Matt Turner (Neighbours)

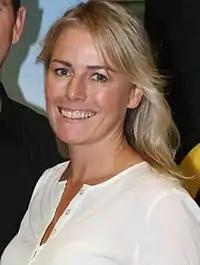
Matt was introduced to the show as the husband of returning character Lauren Carpenter, now played by Kate Kendall ("pictured").

In his fictional backstory, Matt married Lauren Carpenter in 1994 and they had three children – Mason (Taylor Glockner), Amber (Jenna Rosenow) and Bailey (Calen Mackenzie). Only Amber and Bailey accompanied their parents to Erinsborough, leaving Matt and Lauren to explain that Mason had been delayed due to work. However, as Matt and Lauren settled in, it became clear they were hiding something. When Mason eventually arrived, it emerged that he had been in juvenile detention for robbery and that Matt had been the arresting officer. Glockner commented that Mason and Matt would have a few issues to sort out. He also said that Mason was carrying a lot of resentment towards his father, but he believed that Mason would be able to forgive Matt. After Mason's partner in crime, Robbo Slade (Aaron Jakubenko), turned up in Erinsborough, Glockner said Mason and Matt would "overcome their differences pretty quickly" and work together to protect the family from Robbo.